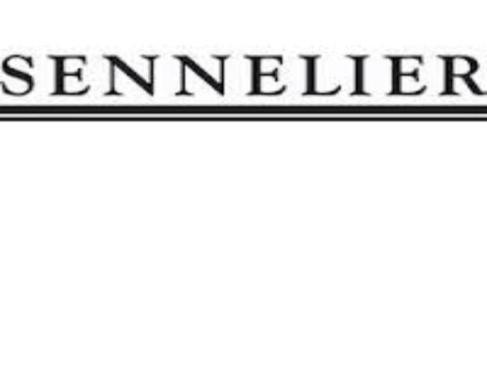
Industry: Necessities